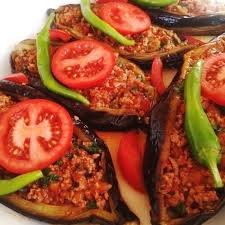
Yemek: karniyarik